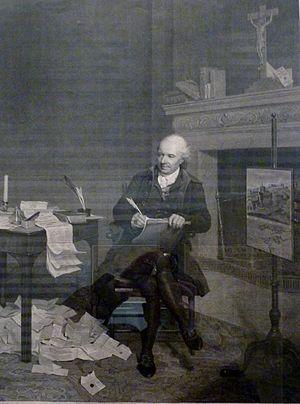
William Skelton
Jean-François de La Marche fut le dernier évêque comte du diocèse de Léon, qu'il a dirigé depuis 1772 jusqu'à la suppression du siège en 1801 par le pape Pie VII.